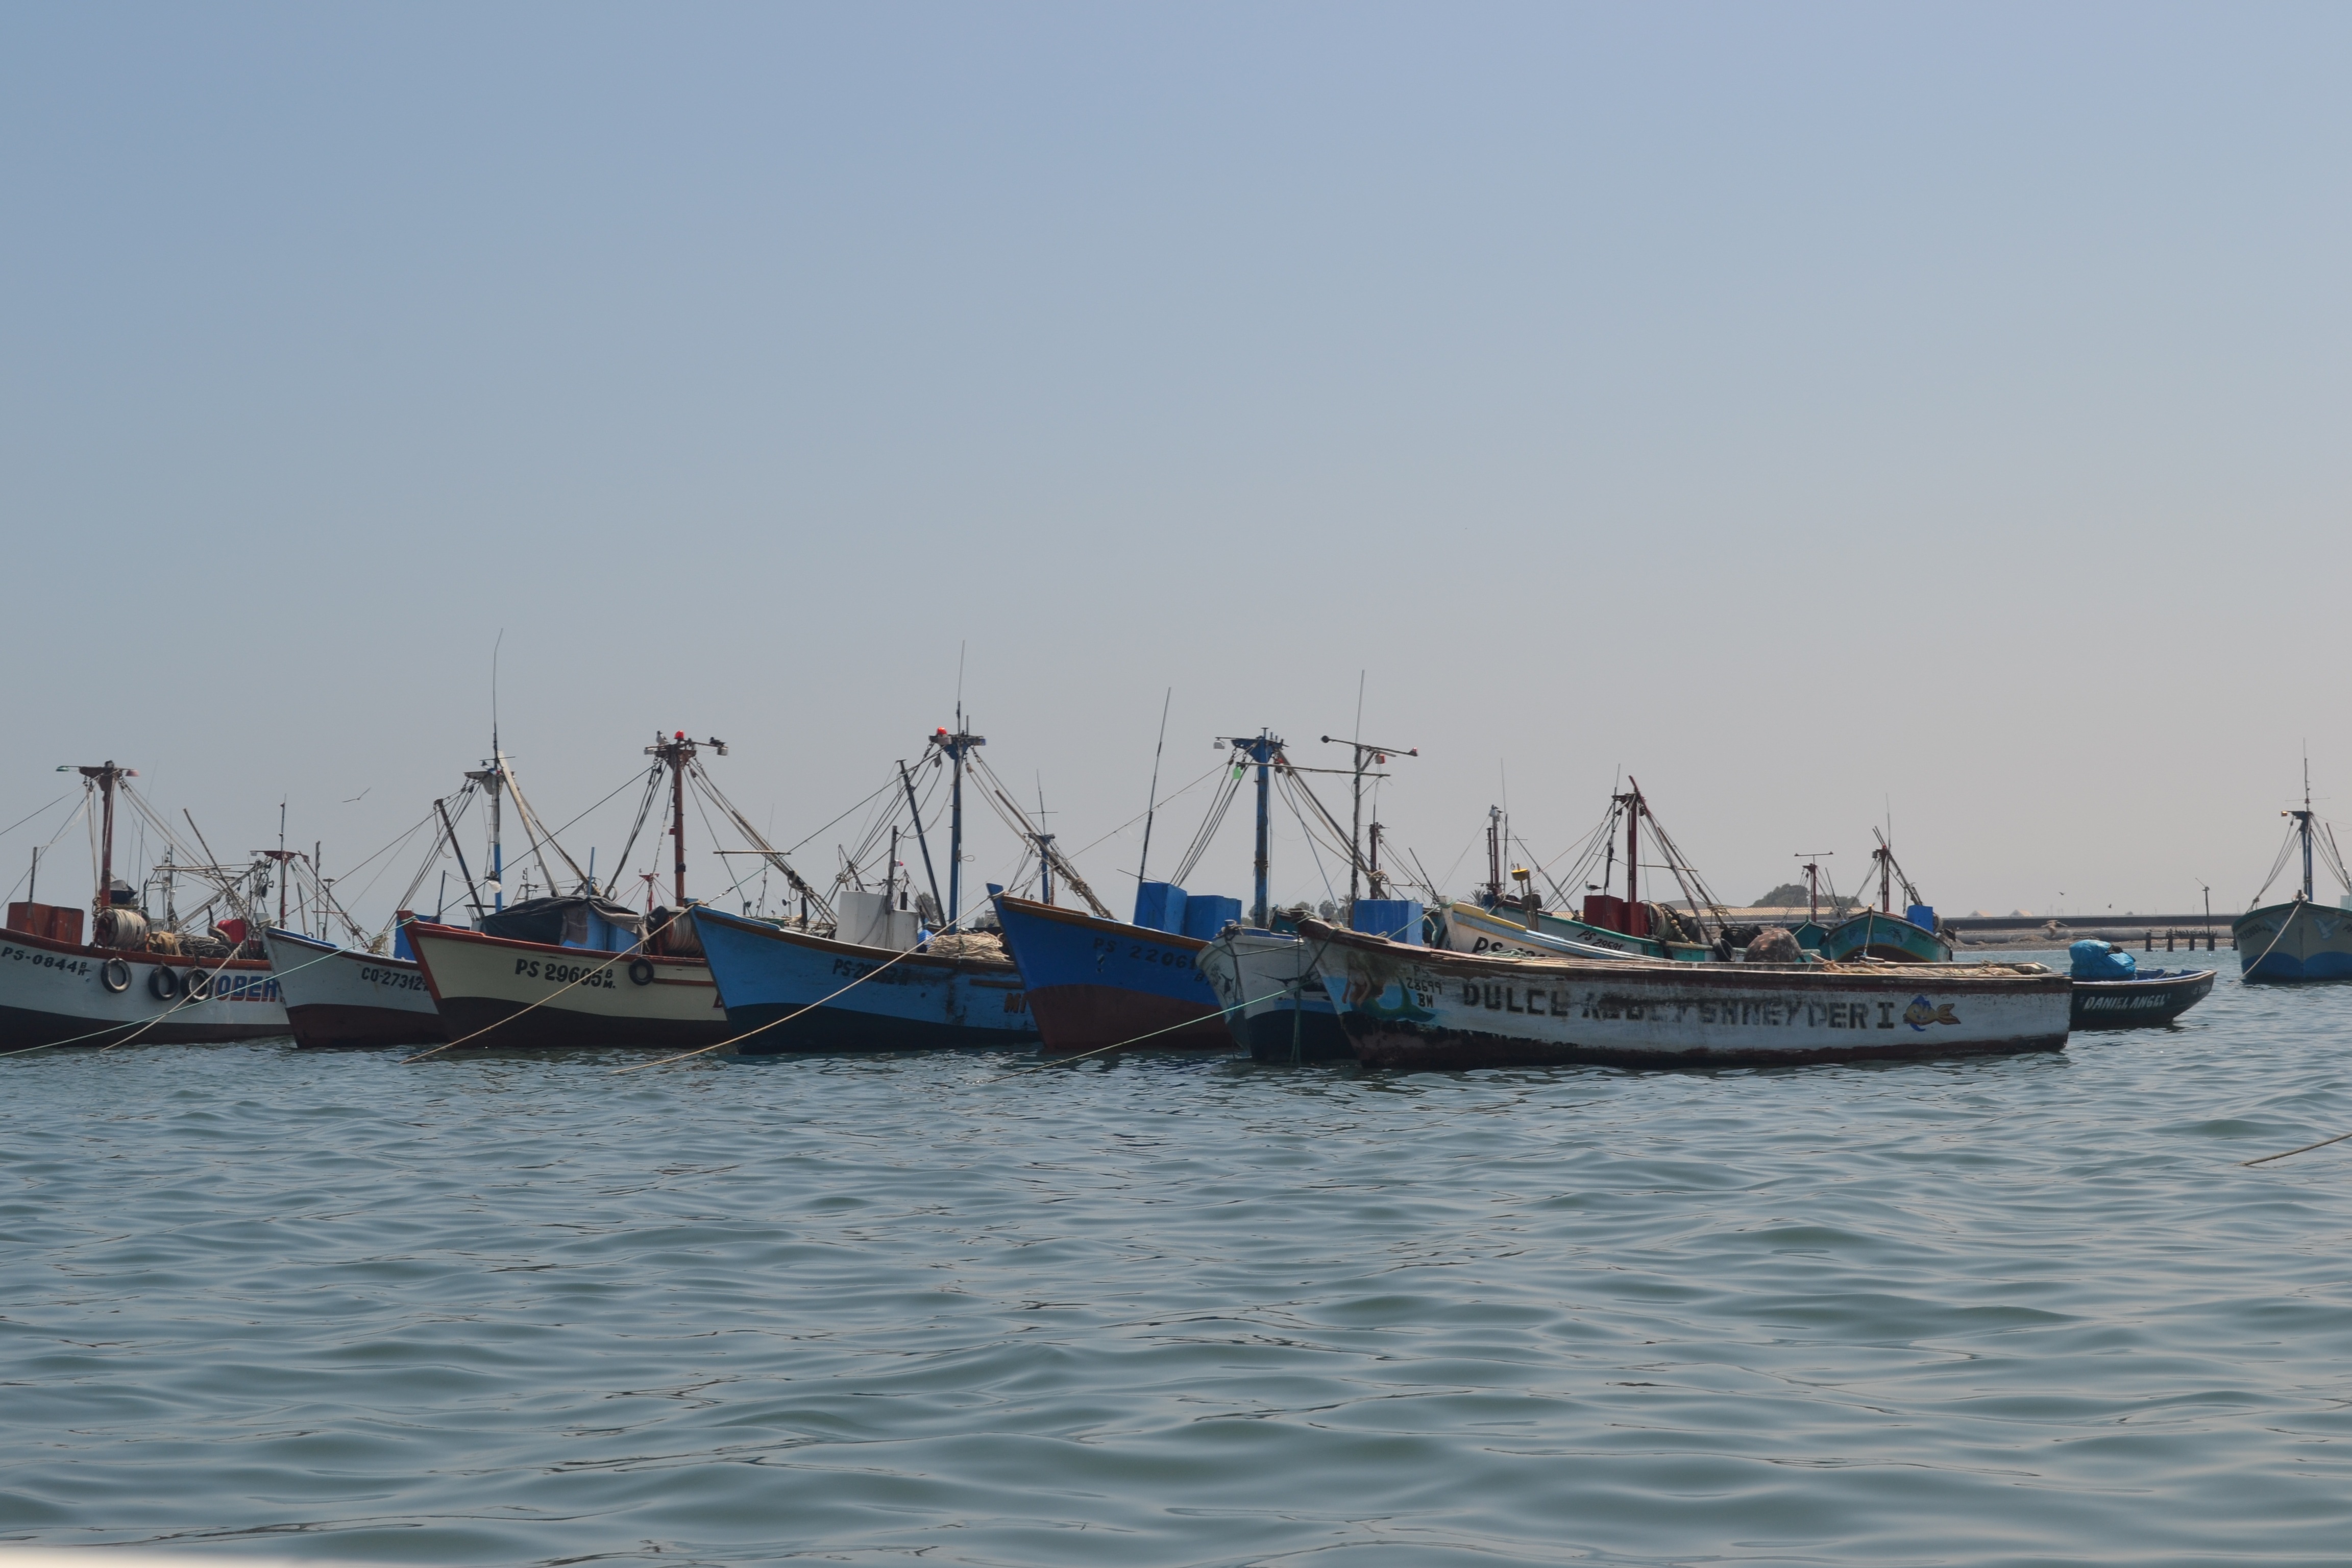
sea, coast, ocean, boat, ship, vehicle, mast, sailing, bay, harbor, marina, port, sailboat, boating, boats, sail, watercraft, schooner, sailing ship, fishing vessel, tall ship